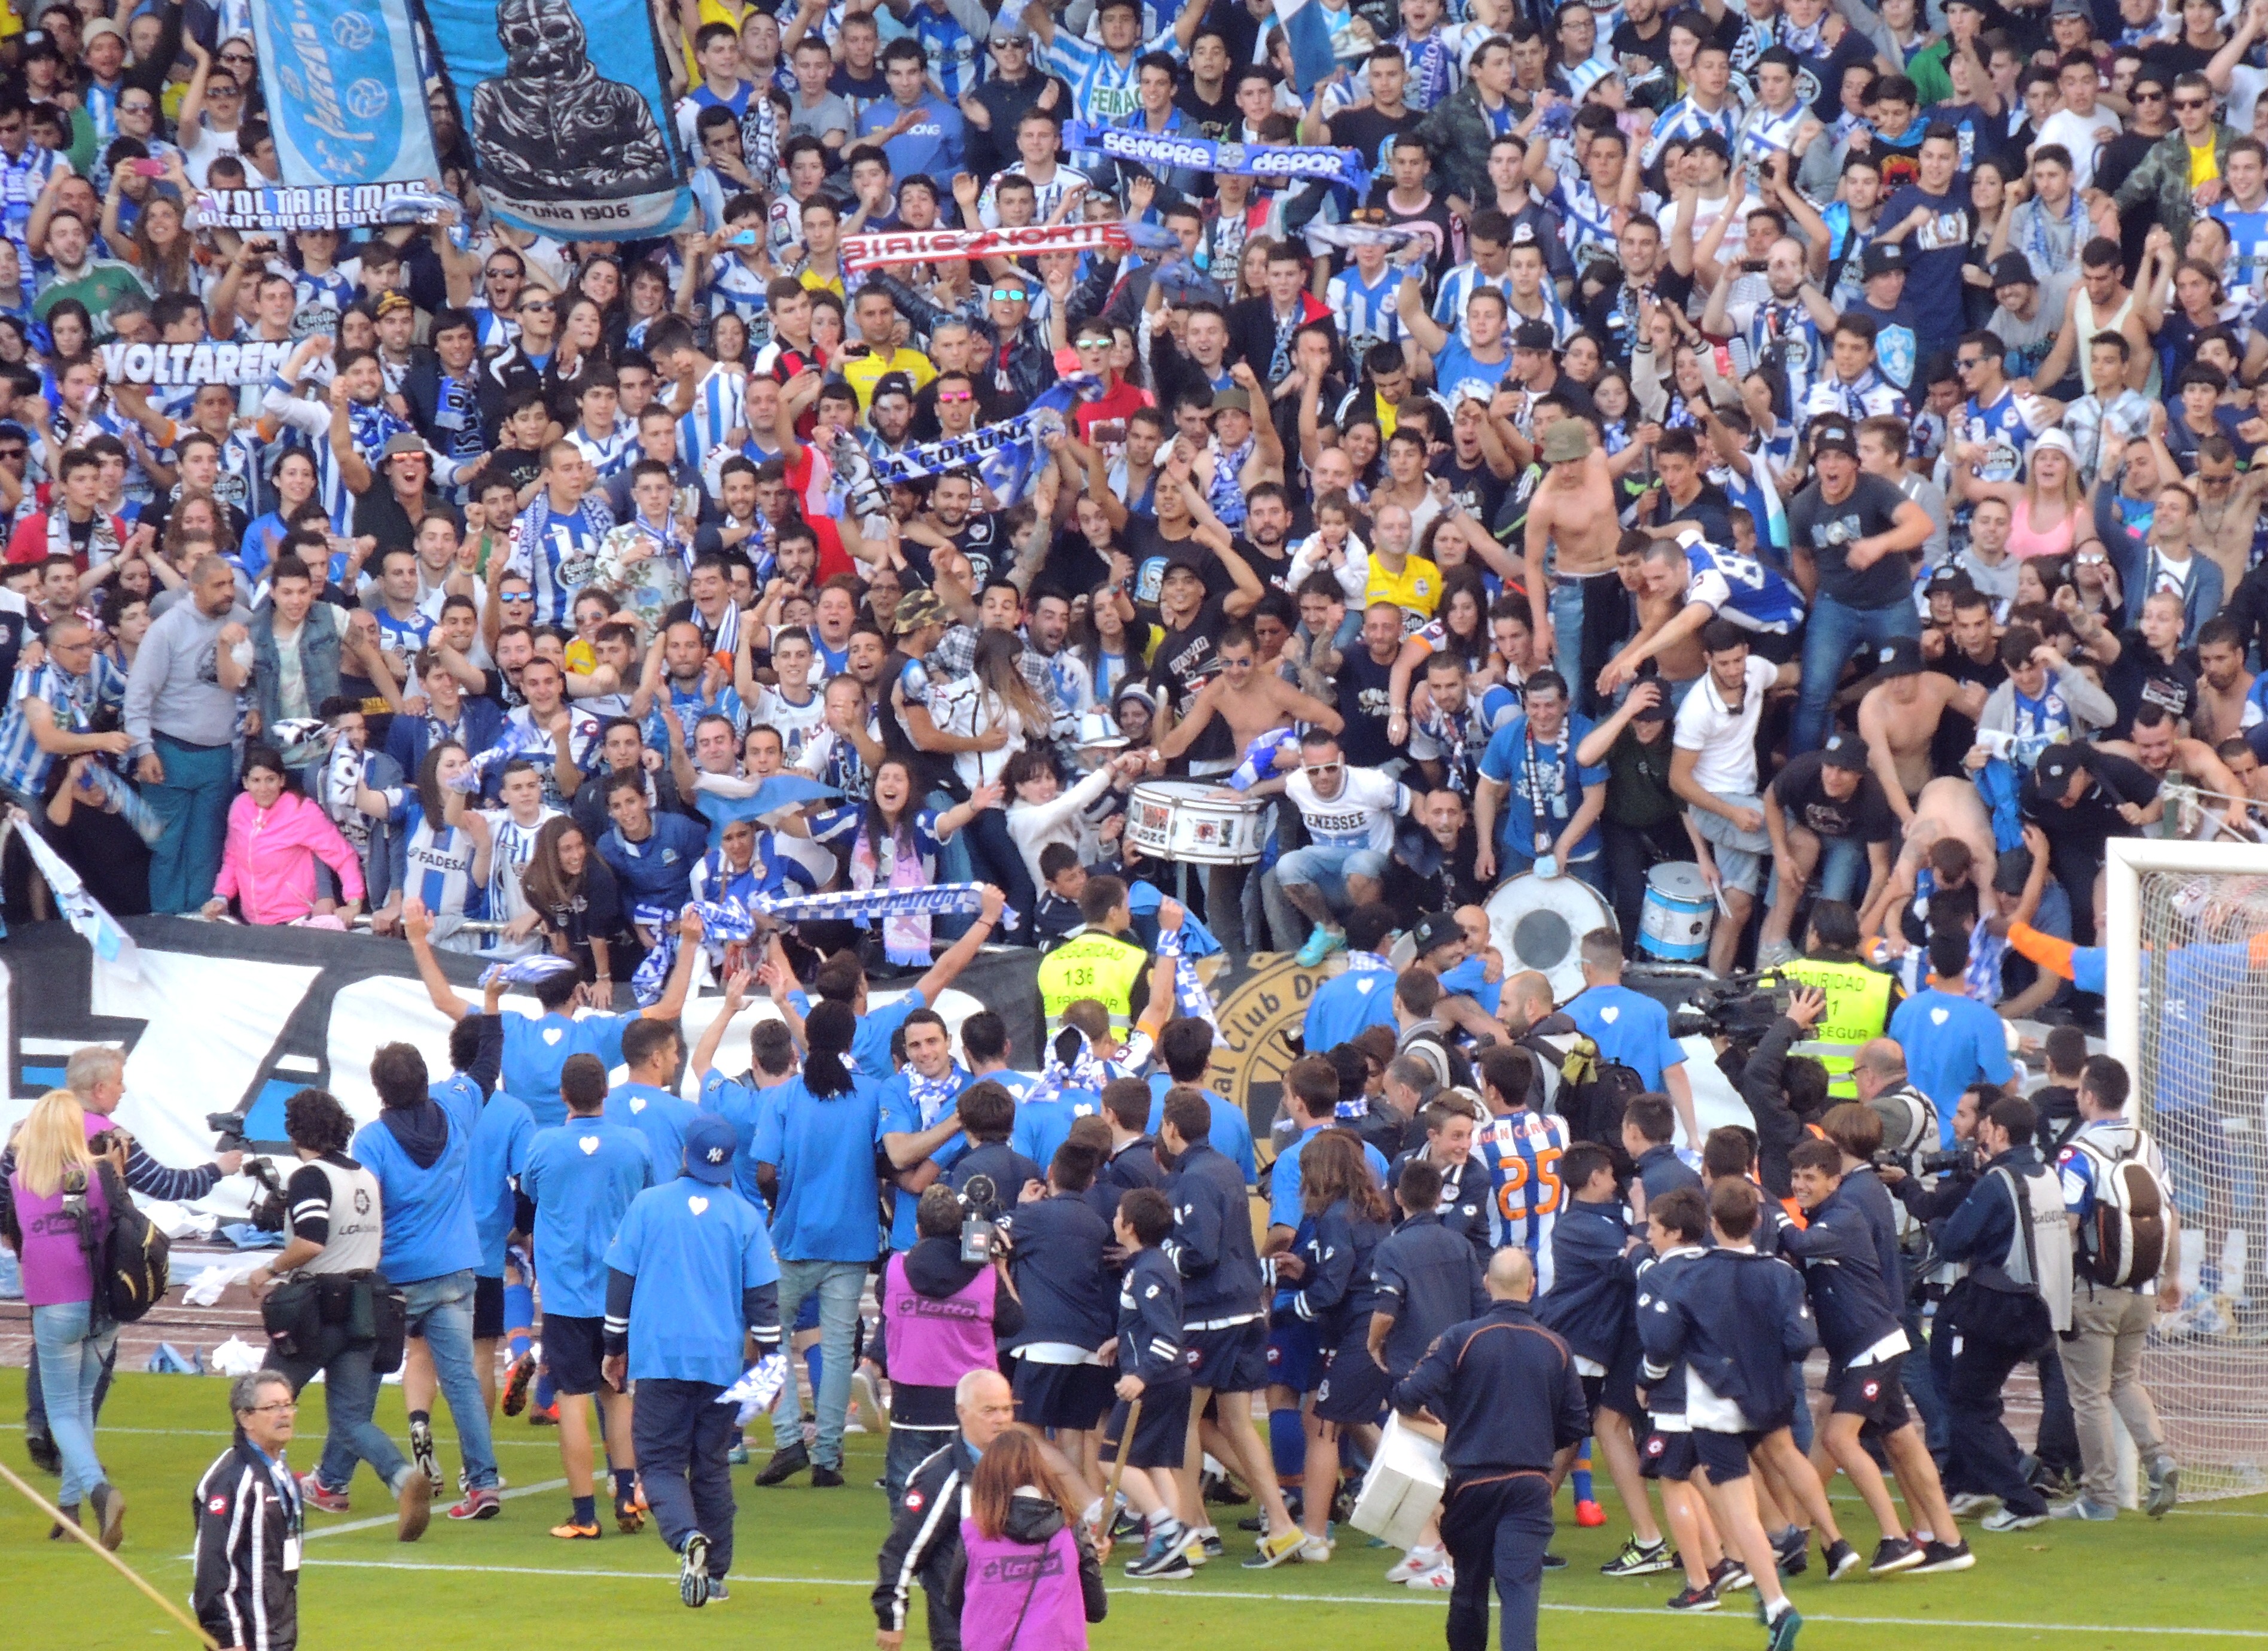
structure, people, sport, audience, cheering, soccer, stadium, arena, sports, gente, futbol, fiesta, deporte, xente, deportivo, depor, riazor, estadio, ascenso, seguidores, gentes, celebracion, estadioriazor, aficcionados, blanquiazul, deportivistas, sport venue